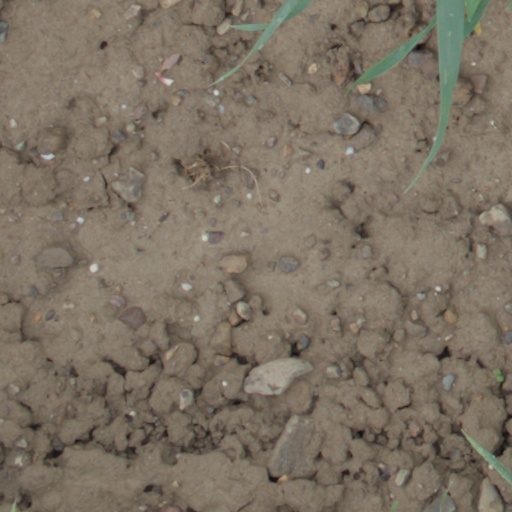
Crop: wheat